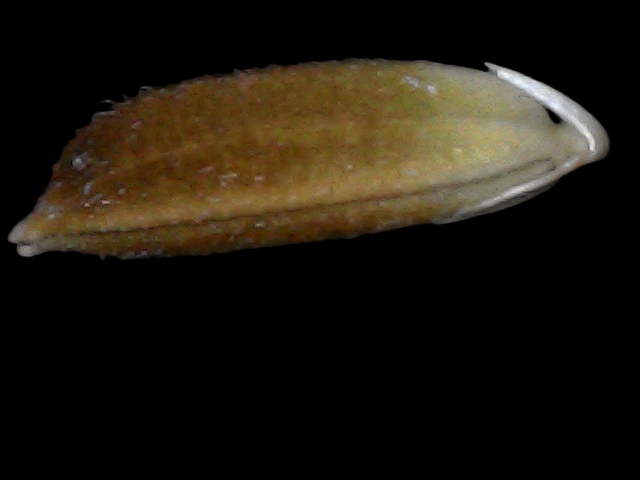
Rice variety: Bd56